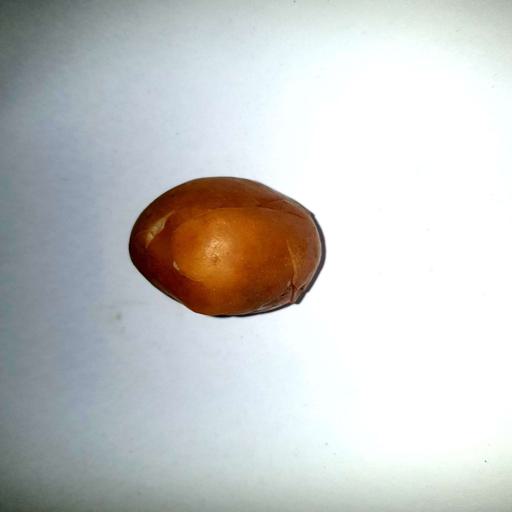
Label: bruised